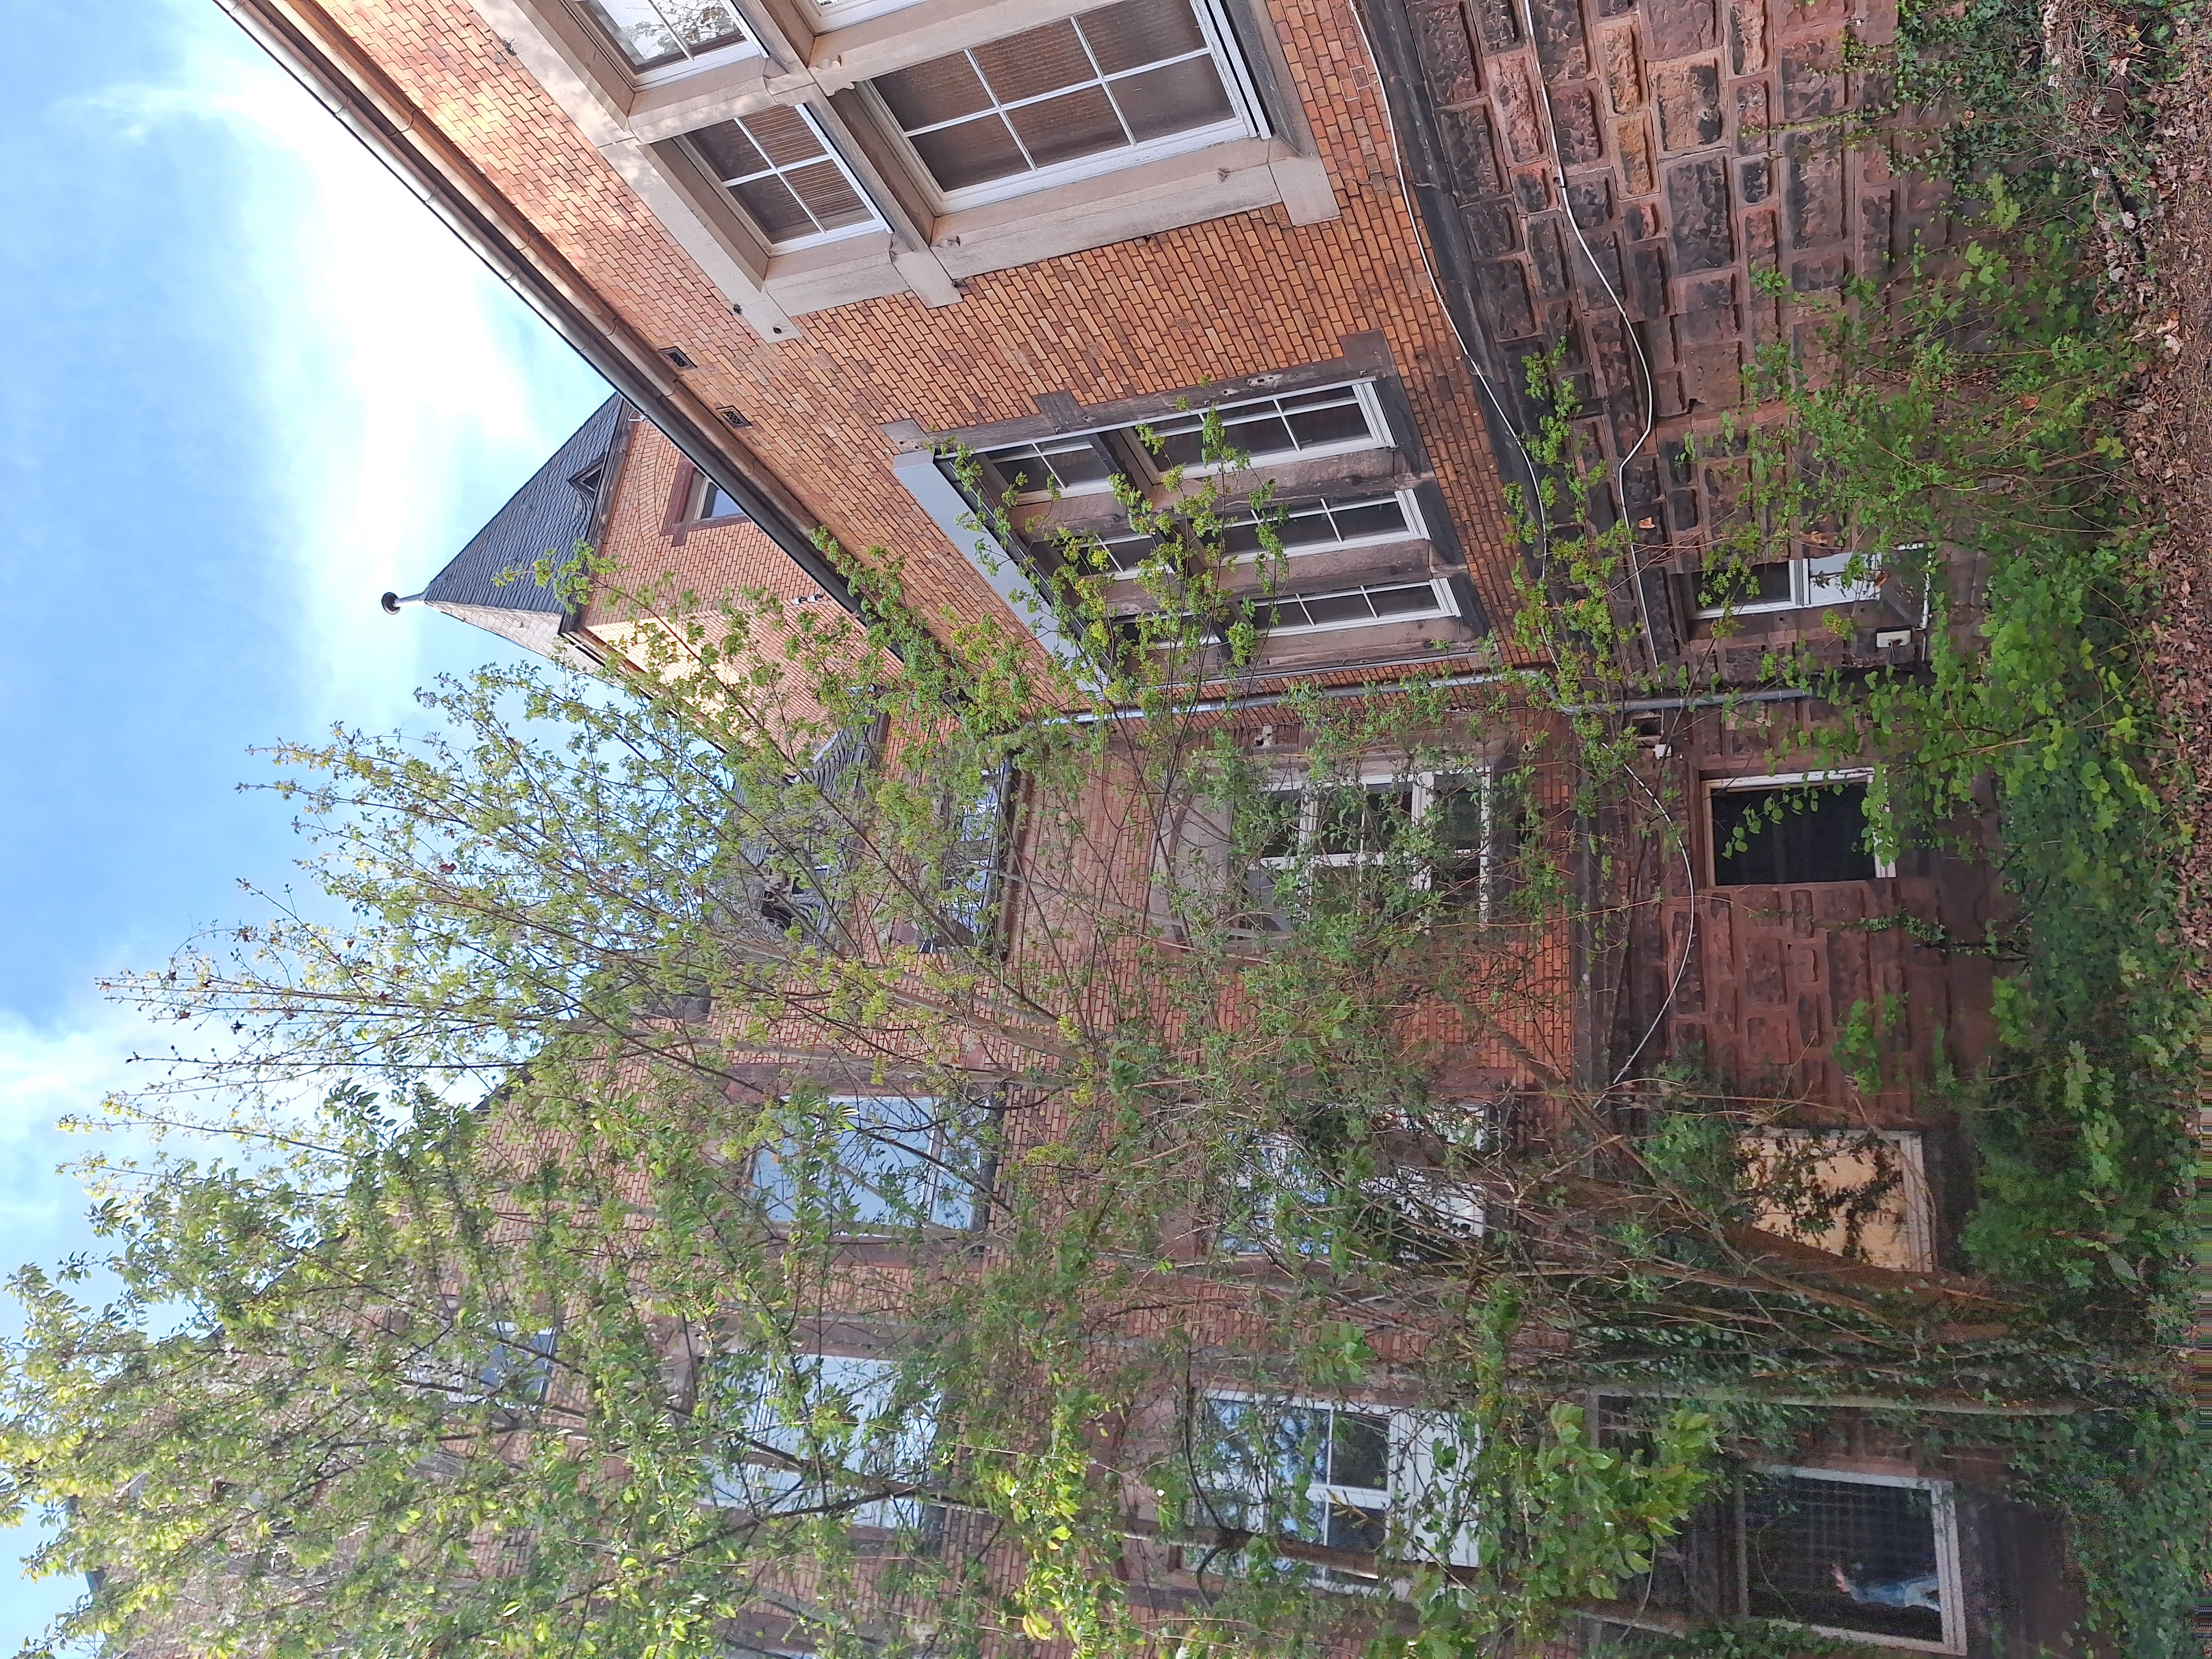
Building: Robert-Koch-Straße 6